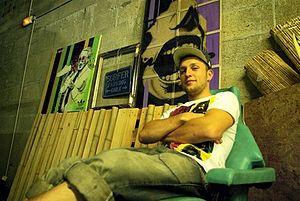
Max Berliti
"Max Berliti est un artiste peintre graffeur contemporain français connu pour ses œuvres picturales et sculptures, qui sont le fin mélange entre graffiti street art et productions contemporaines. Ce sont ses créations en partenariat avec Adidas qui le propulsèrent sur l'avant de la scène du ""Sneakers art"", le considérant comme un génie conceptuel.